Thaddeus Stevens

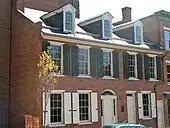
Stevens's home on Queen Street, Lancaster, Pennsylvania

In April 1834, Stevens, working with Governor Wolf, guided an act through the legislature to allow districts across the state to vote on whether to have public schools and the taxes to pay for them. Gettysburg's district voted in favor and also elected Stevens as a school director, where he served until 1839. Tens of thousands of voters signed petitions urging a reversal. The result was a repeal bill that easily passed the Pennsylvania Senate. It was widely believed the bill would also pass the House and be enacted despite opposition by Stevens. When he rose to speak on April 11, 1835, he defended the new educational system, stating that it would actually save money, and demonstrated how. He stated that opponents were seeking to separate the poor into a lower caste than themselves and accused the rich of greed and failure to empathize with the poor. Stevens argued, "Build not your monuments of brass or marble, but make them of everliving mind!" The repeal bill was defeated; Stevens was given wide credit. Trefousse suggested that the victory was not due to Stevens's eloquence, but due to his influence, combined with that of Governor Wolf.